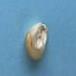
Maize quality: Bad